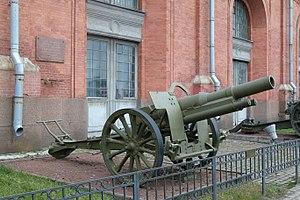
Le canon de 155 mm C modèle 1915 Saint-Chamond est un obusier développé par la Compagnie des forges et aciéries de la marine et d'Homécourt et ayant servi au sein des régiments d'artillerie portée de l'Armée française au cours de la Première Guerre mondiale.